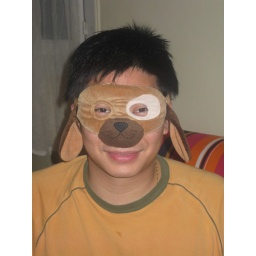
the dog in the house